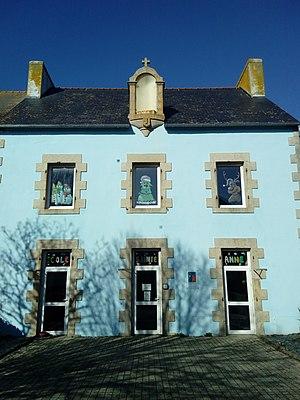
Bâtiment principal en 2017
Sœur Pauline, née Anne-Marie Guiomar le 24 mars 1875 à Plouëc, et morte le 16 juillet 1971 à Guilvinec, est une religieuse et enseignante française.
Le collège Saint-Joseph est un établissement scolaire situé à Guilvinec, port de pêche du Sud du département du Finistère, en Bretagne, en France. Fondé en 1949, il est au départ une simple école primaire ; depuis la loi du 31 décembre 1959, dite loi Debré, c'est un établissement scolaire privé catholique sous contrat d'association avec l’État. Il est placé sous la tutelle de la congrégation des frères de Saint-Gabriel à sa création, avant de passer sous tutelle diocésaine en 1970.